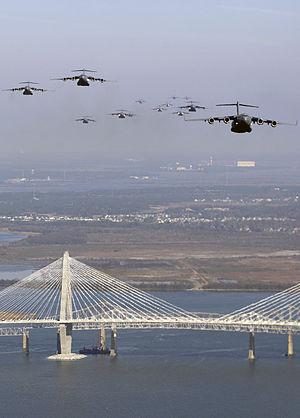
L'United States Air Force souvent abrégé en US Air Force et USAF, est la branche aérienne des Forces armées des États-Unis. Sa mission actuelle est la défense des États-Unis par le contrôle de l'air, de l'espace et du cyberespace.